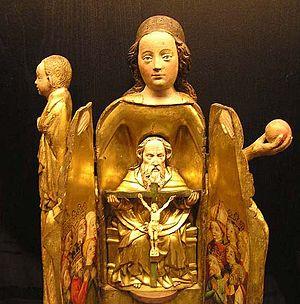
Statue de la Vierge - reliquaire - hôtel de Cluny, Paris - Musée national du Moyen Âge
Au Moyen Âge, la technique de l'émail s'est développée pour accompagner l'essor sans précédent qu'a connu alors cette pâte de verre colorée que l'on fait tenir sur un support métallique en or, argent ou cuivre. Les objets émaillés entrent pleinement dans ce que l'on appelle l'art somptuaire.